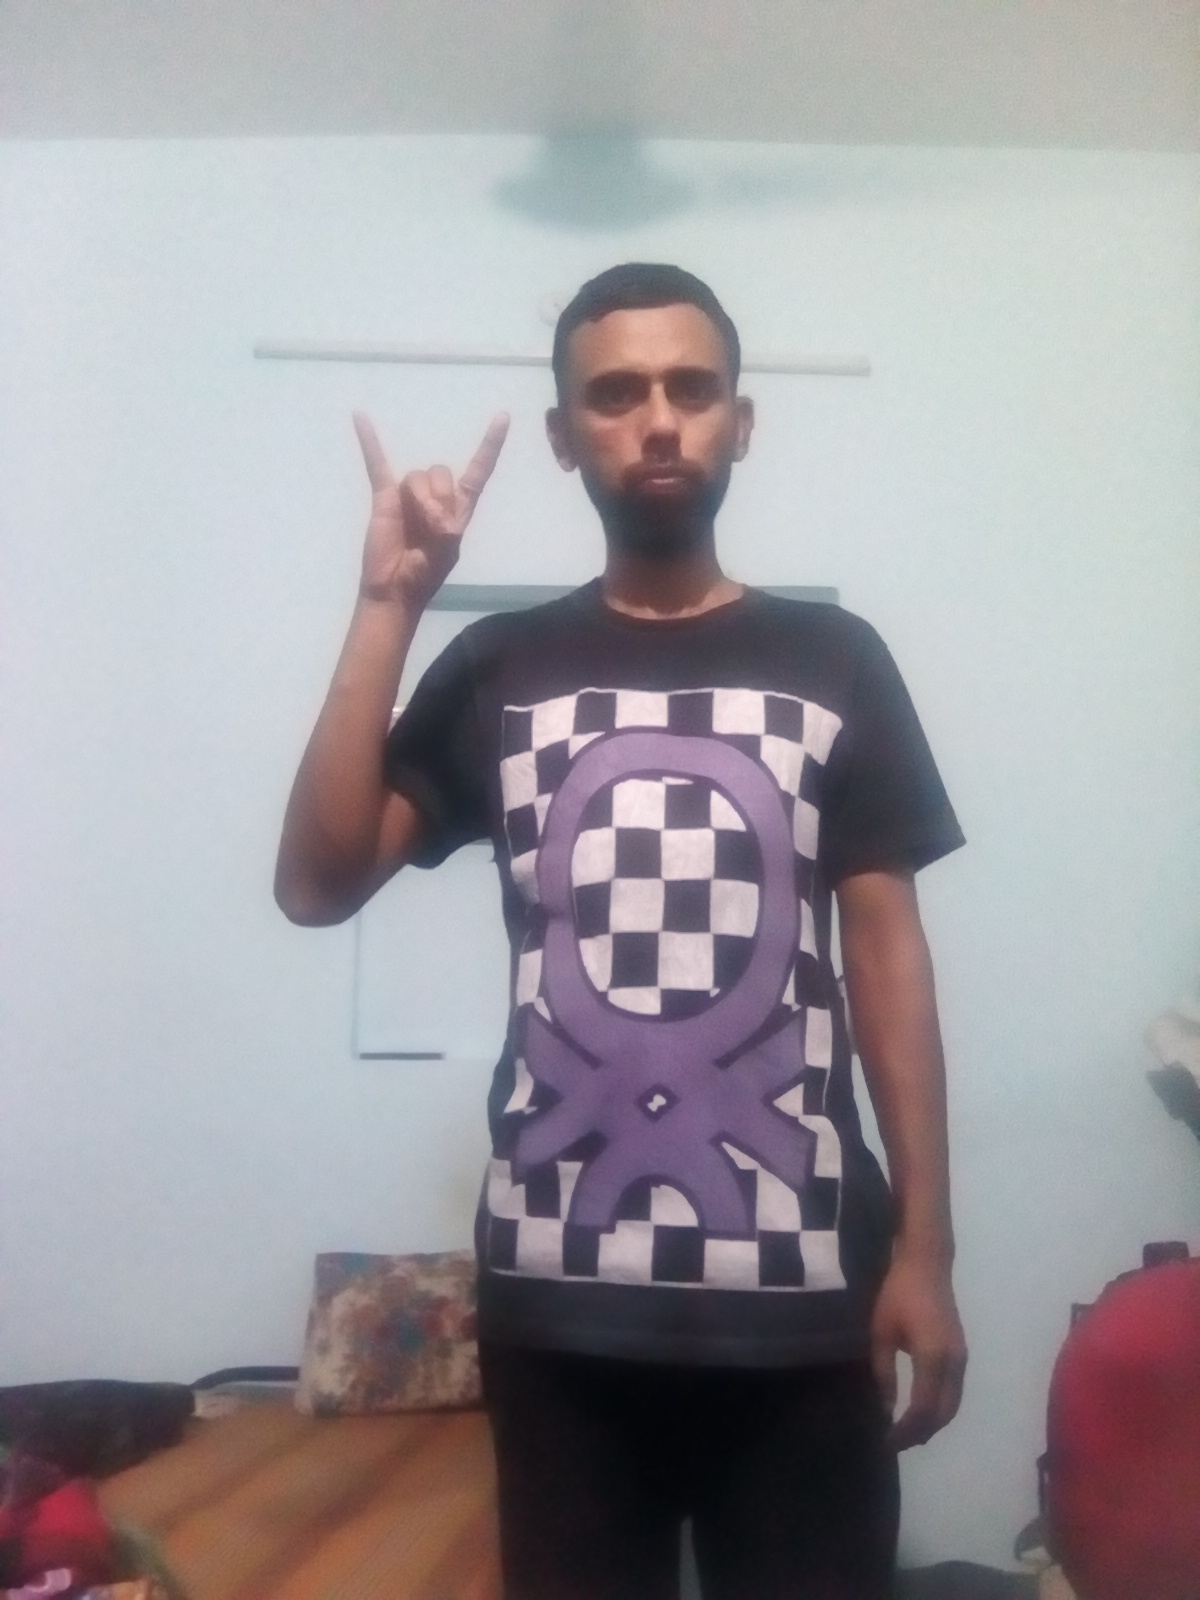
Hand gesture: rock